Franklin Benjamin Sanborn

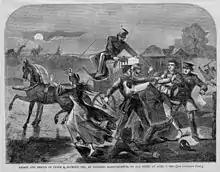
Frank Sanborn of Concord, MA, resists arrest by federal marshals in regard to his support of abolitionist John Brown

Sanborn was active in politics as a member of the Free Soil Party in New Hampshire and Massachusetts. In 1856, he became secretary of the Massachusetts State Kansas Committee and came into close touch with John Brown. Sanborn was one of six influential men who supplied Brown with support for the raid on Harpers Ferry of October 16–18, 1859. This group was later termed the Secret Six. Although Sanborn disavowed advance knowledge of the attack, he defended Brown to the end of his life, assisted in the support of Brown's widow and children, and made periodic pilgrimages to his grave. He was present at the 1882 burial of Watson Brown beside his father.